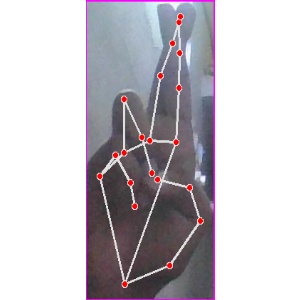
अक्षर: र